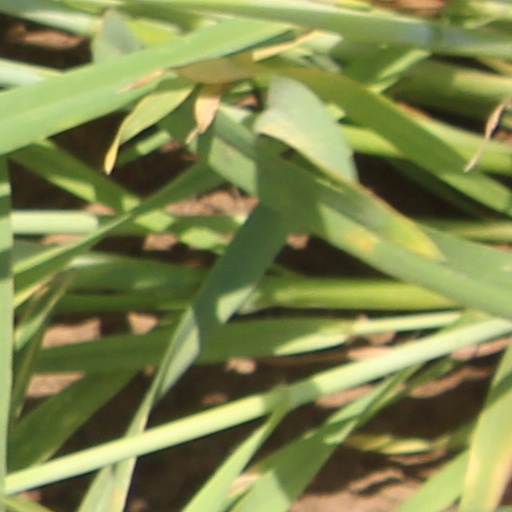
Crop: wheat